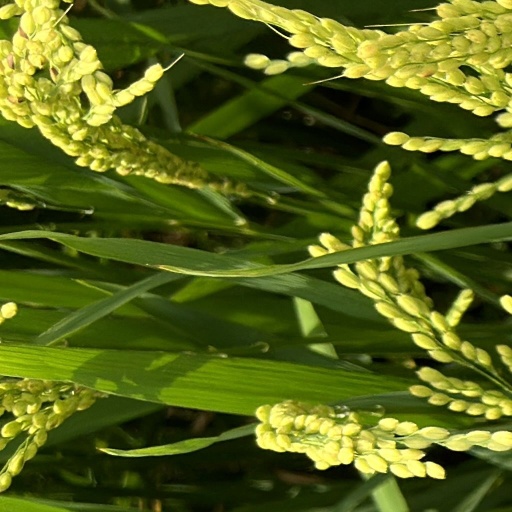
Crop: rice